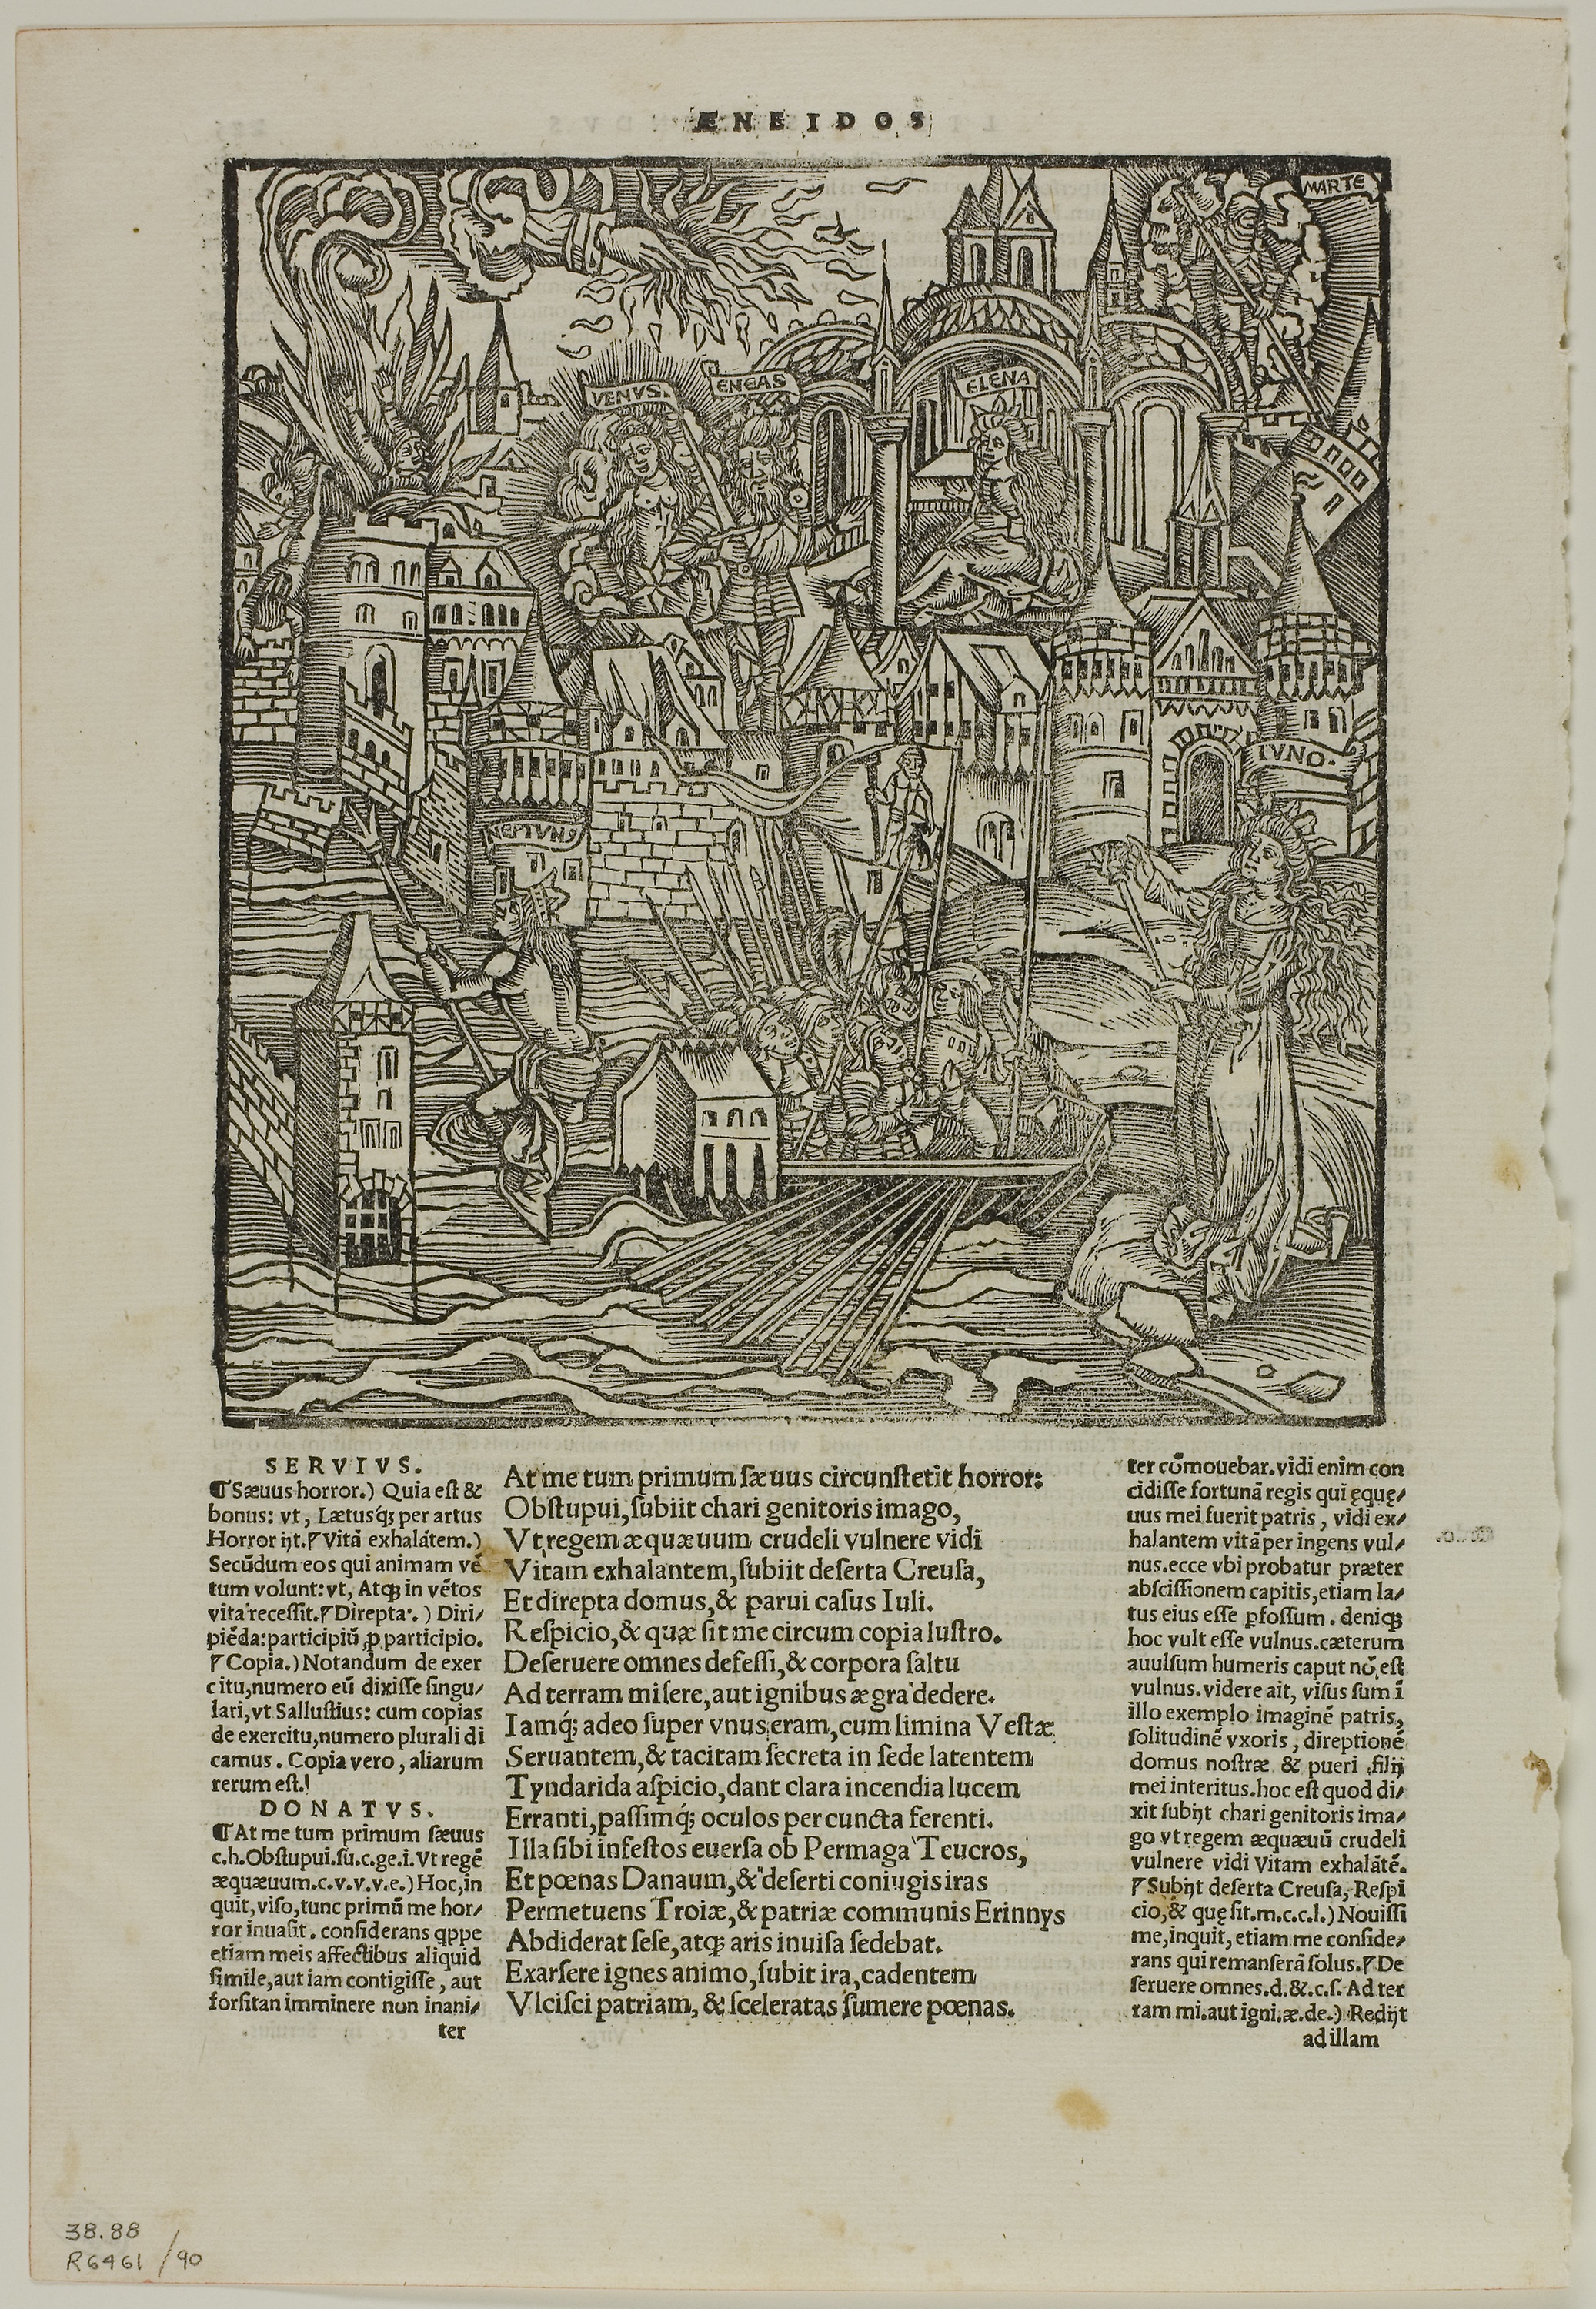
text, history, font